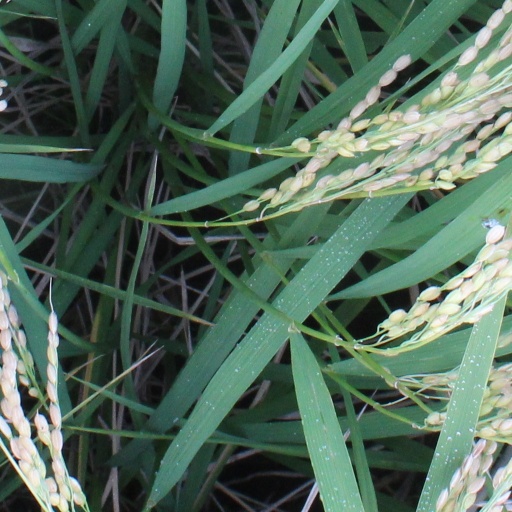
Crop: rice